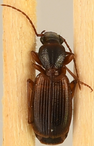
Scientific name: Cymindis neglecta
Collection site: Bartlett Experimental Forest NEON (BART), plot BART_025